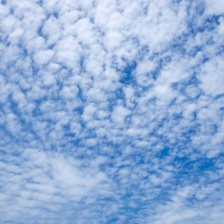
Cloud type: Cirrostratus